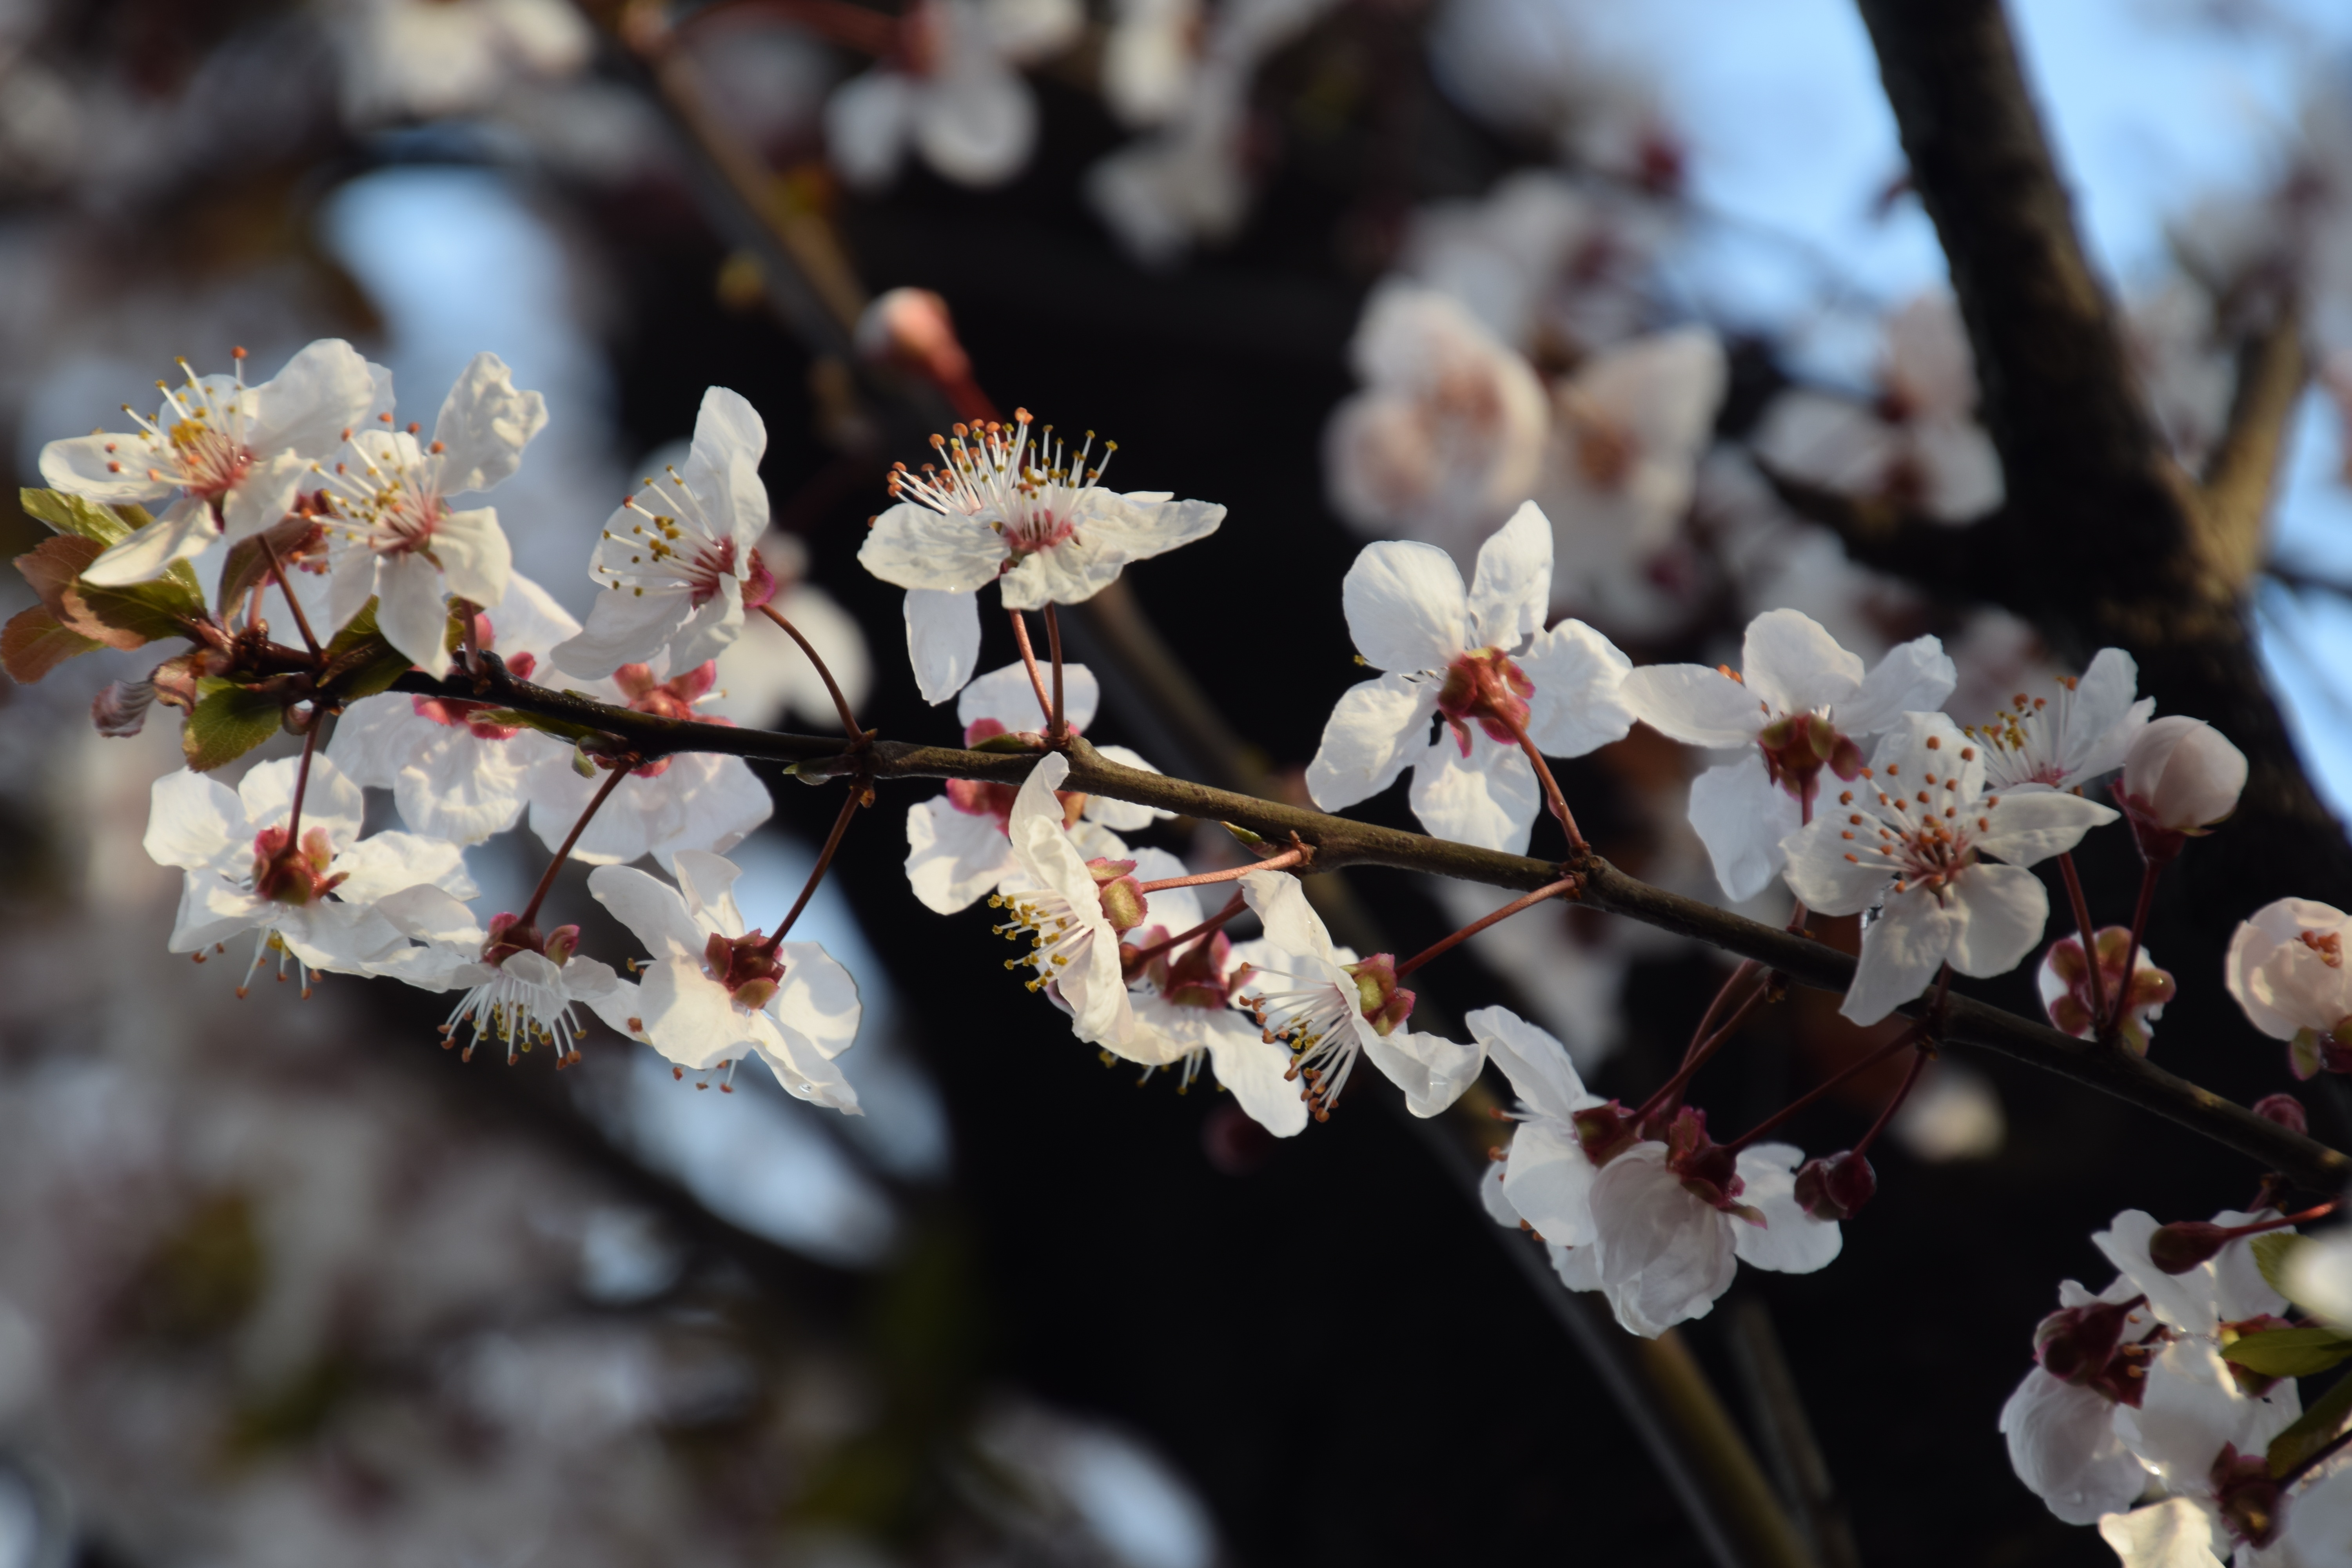
tree, nature, branch, blossom, plant, fruit, flower, food, spring, produce, botany, flora, season, cherry blossom, twig, tokyo, sakura, cherry, macro photography, flowering plant, rose family, land plant